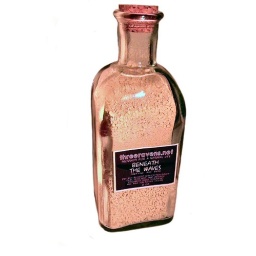
This is my infamous milk bath, in a new recycled glass bottle from Spain. Mmmm.